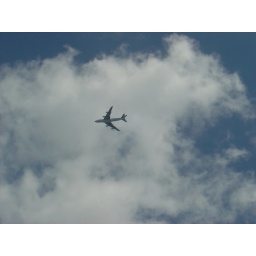
Views of sky in Hong Kong from 5 feet 2 inches above ground